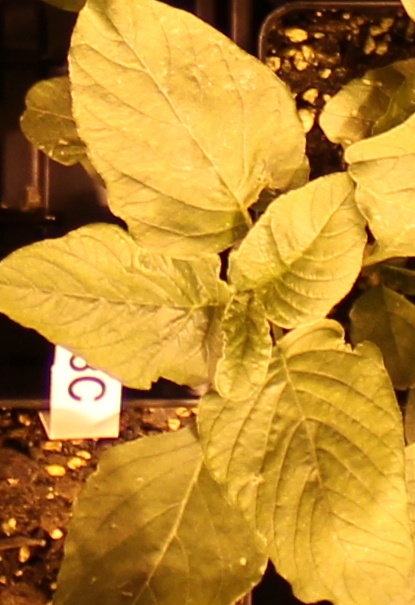
Label: Redroot Pigweed